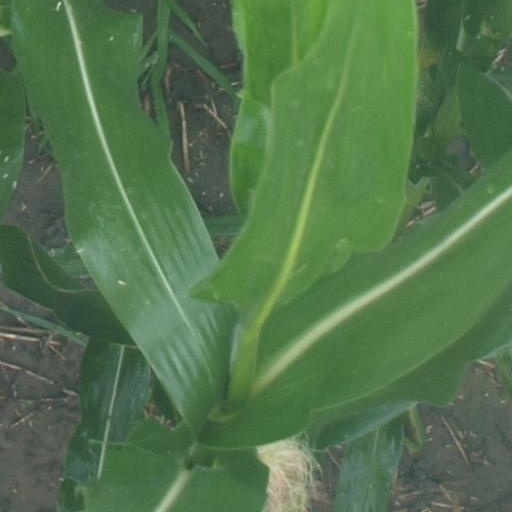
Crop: maize; corn